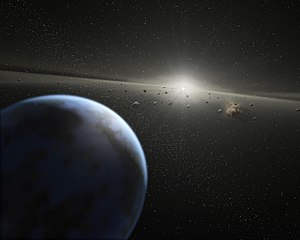
Exoplanet / Milepæle og rekorder blandt exoplaneter
En kunstners fremstilling af exoplaneten HD 69830 d, med stjernen HD 69830 og dens asteroidebælte i baggrunden.
En exoplanet, eksoplanet eller ekstrasolar planet er en planet, der kredser om en anden stjerne end Solen. Igennem flere århundreder har mennesker spekuleret på om, og i givet fald hvor mange, sådanne planeter der findes, men først i 1990'erne var observationsteknikken tilstrækkelig forfinet til at man kunne påvise exoplaneter. Til gengæld er det sidenhen gået stærkt; siden 2002 er der gjort 20 nye opdagelser om året og flere gange højere de sidste par år, og pr. 4. april 2014 kender man til 1780 exoplaneter. Astronomer kender i øjeblikket over 5000 exoplanter, der på nuværende tidspunkt kræver en dybere analyse før de kan blive publiceret.